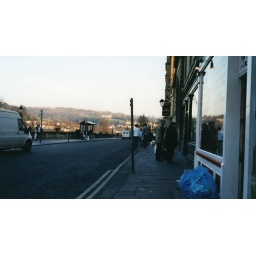
street in bath